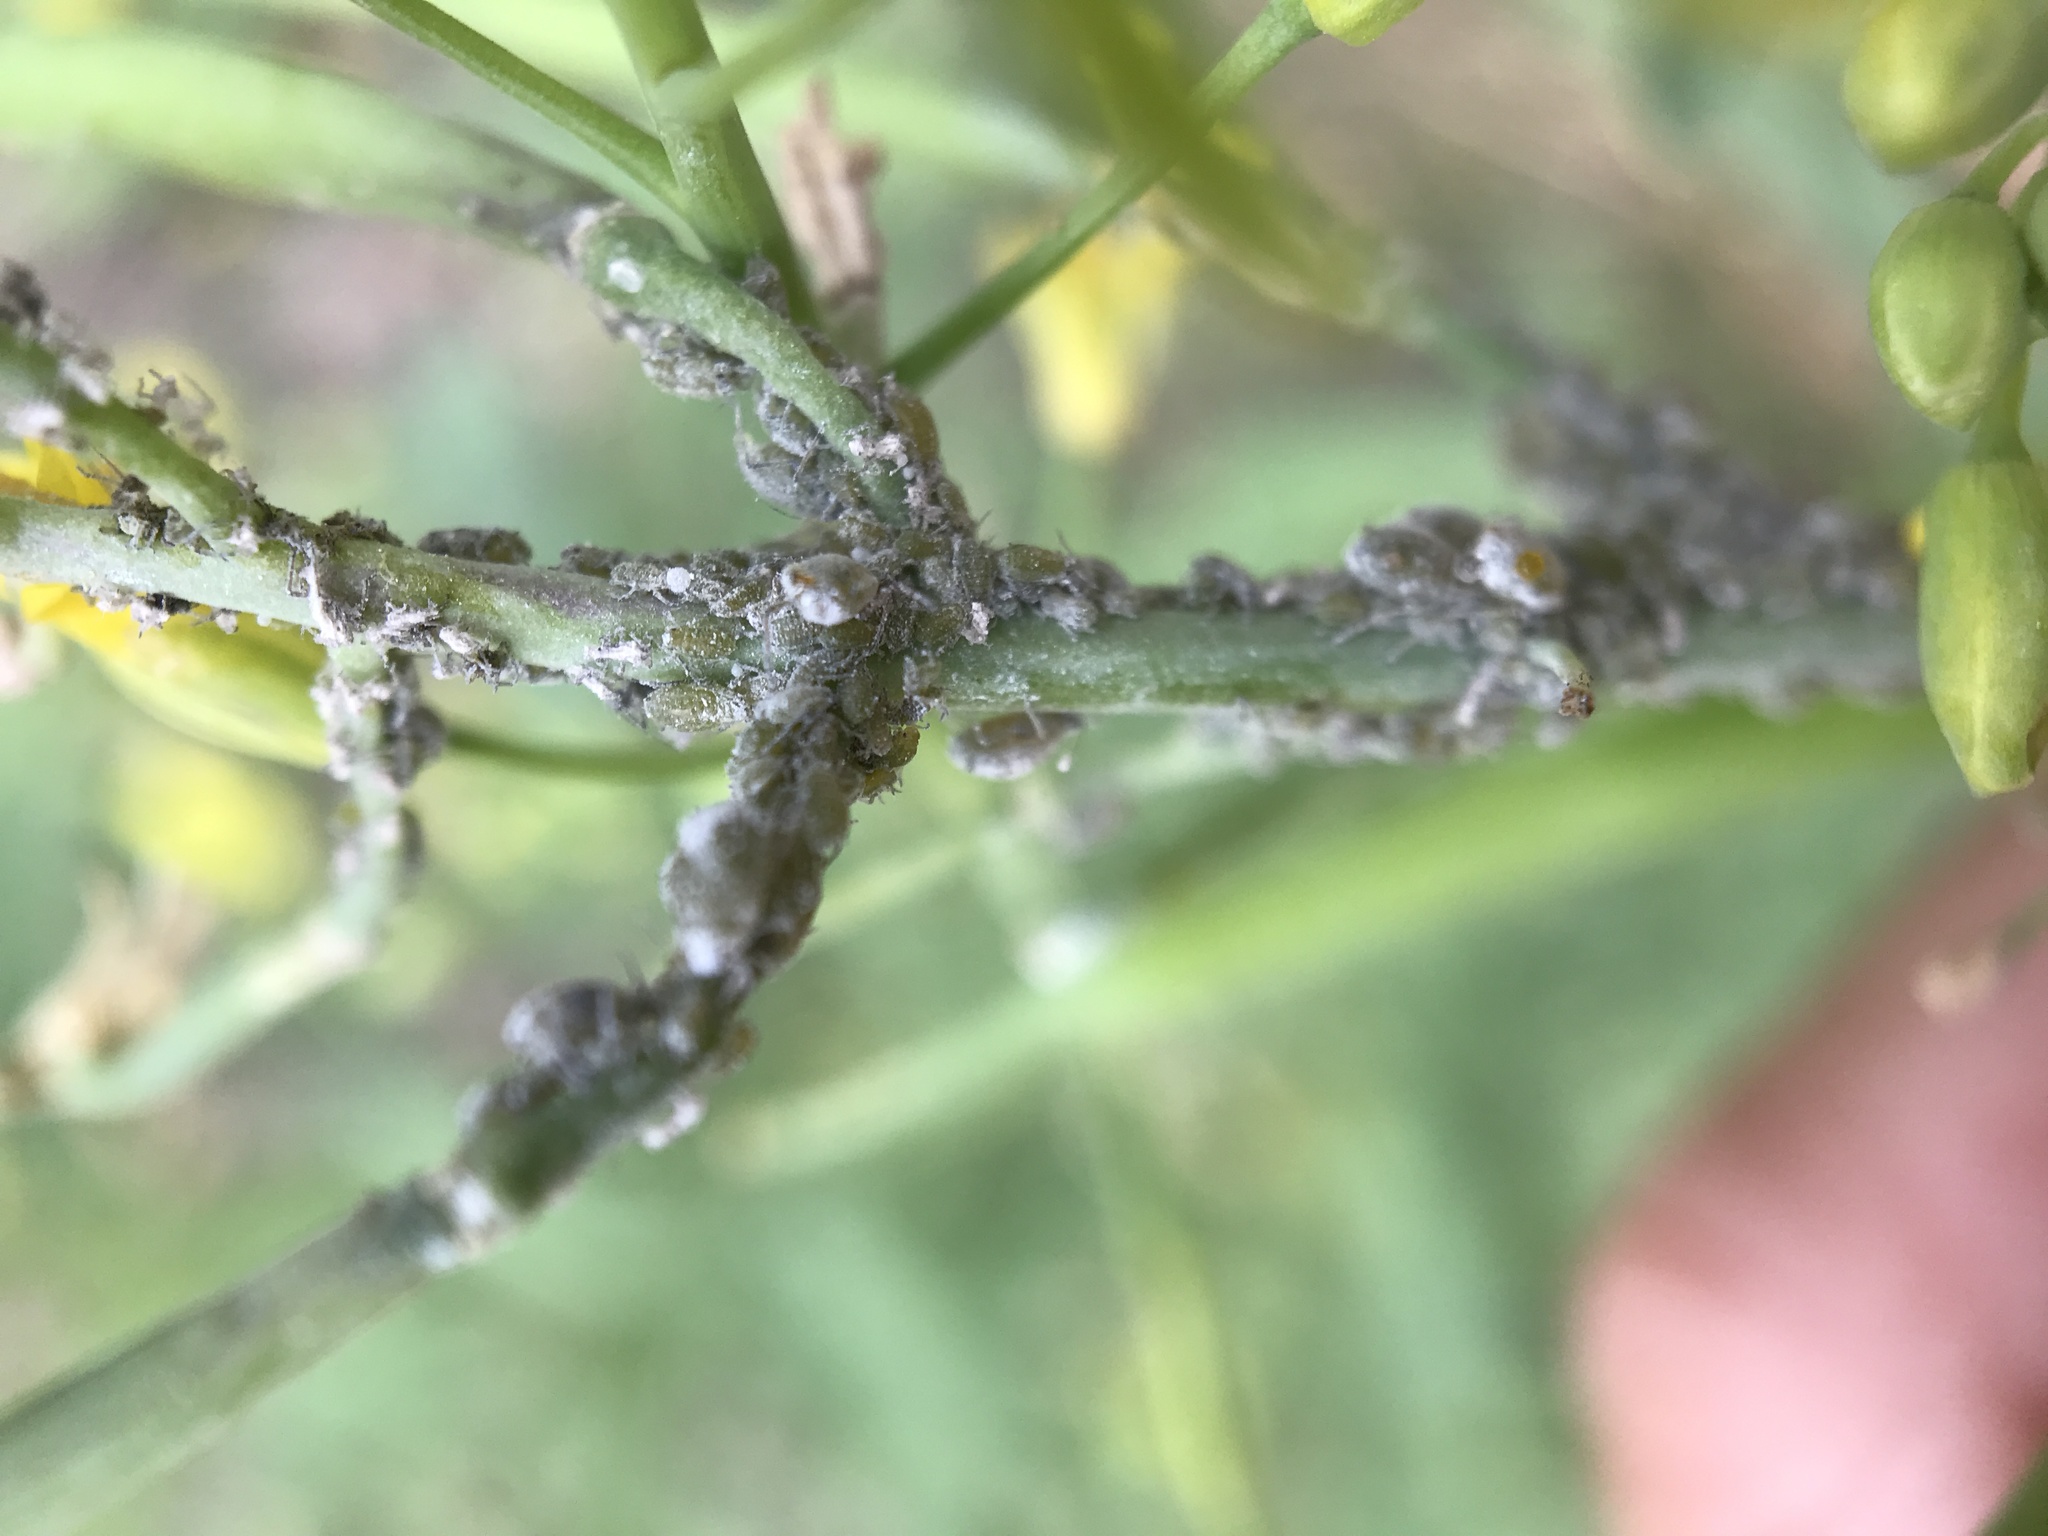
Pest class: cabbage_aphid